Walking day

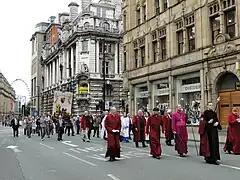
2010 Whit walks in Manchester on Cross Street showing the banner and clergy from Manchester Cathedral

A walking day is a type of church parade. Walking days are most common in North West England, where they are an annual event for many towns and villages. In some rural communities in the North West they are known as Field Days, Gala Days or Club Days.